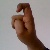
The image shows a hand gesture representing the letter 'X' in Indian Sign Language.